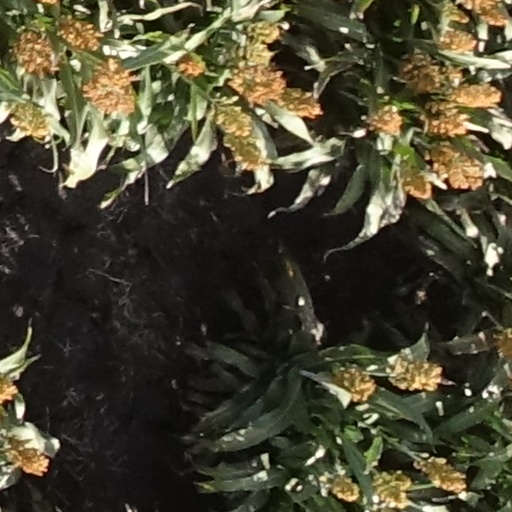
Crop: sorghum